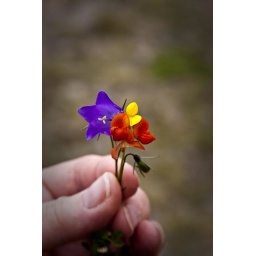
Wild flowers the better half picked while we walked in the clouds